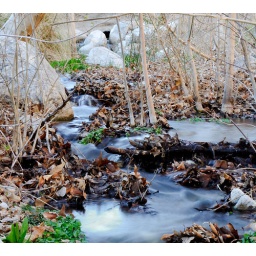
white water stream in trees